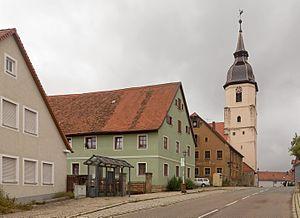
Lehrberg est une commune allemande, située en Bavière, dans l'arrondissement d'Ansbach et le district de Moyenne-Franconie.